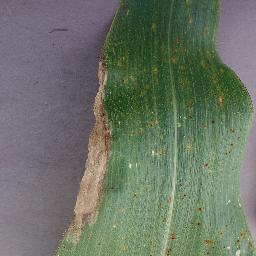
Label: Corn___Northern_Leaf_Blight